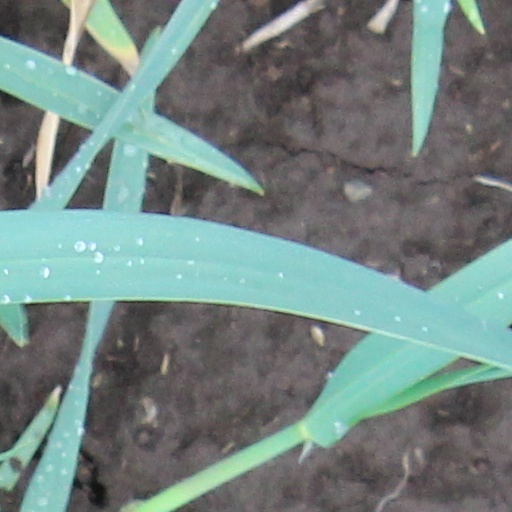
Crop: wheat